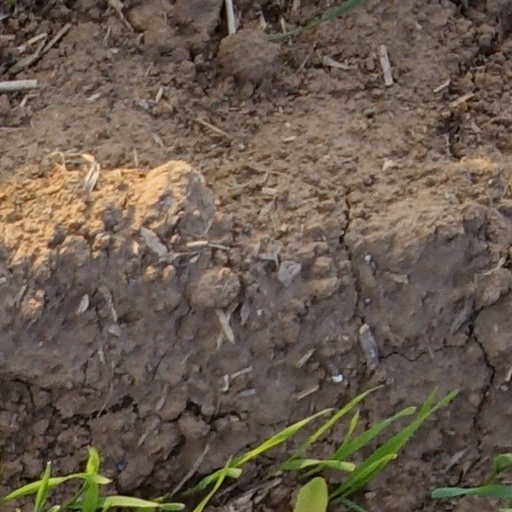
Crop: wheat